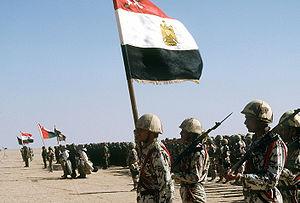
Le corps expéditionnaire égyptien envoyé fut déployé pendant la seconde guerre du golfe à la suite du sommet de la Ligue arabe au Caire du 10 août 1990 ou l'Irak est condamné pour son invasion du Koweït et ou la ligue approuve l'envoi de troupes arabes ainsi que le déploiement des forces américaines en Arabie.
Le corps expéditionnaire syrien envoyé pendant la seconde guerre du golfe fut déployé à la suite du sommet de la Ligue arabe au Caire du 10 août 1990 où l'Irak est condamné pour son invasion du Koweït.
Le Joint Forces Command-North était une formation pan-arabe dirigé par le major général Sulaiman al-Wuhayyib de la Coalition internationale durant la guerre du golfe, il faisait partie des deux corps d'armée de la Joint Forces Command sous le commandement du lieutenant-général et prince Khalid ibn Sultan ibn Abd al Aziz Al Saud comprenant au total 100 000 hommes dont la formation a été décidée lors sommet extraordinaire de la Ligue arabe réuni au Caire le 10 août 1990.
L'histoire du Koweït retrace sur quatre millénaires l'histoire de ce petit Émirat du golfe Persique.
La guerre du Golfe est un conflit qui oppose, du 2 août 1990 au 28 février 1991, l'Irak à une coalition de 35 États, dirigée par les États-Unis à la suite de l'invasion et l'annexion du Koweït par l'Irak. La guerre est divisée en deux phases : l'Opération Bouclier du désert, du 2 août 1990 au 17 janvier 1991, au cours de laquelle les troupes se renforcent et défendent l'Arabie saoudite, et l'Opération Tempête du désert, du 17 janvier au 28 février 1991, phase de combat, qui commence avec un bombardement aérien et naval, suivi d'un assaut terrestre et qui se termine avec une victoire des forces de la coalition qui parviennent à repousser l'armée irakienne hors du Koweït et à avancer en Irak. La coalition cesse sa progression et déclare un cessez-le-feu 98 heures après le début de la campagne terrestre. Au cours de la guerre, les combats sont limités à l'Irak, le Koweït et des zones le long de la frontière avec l'Arabie saoudite ; l'Irak lance des missiles Scud contre des cibles militaires de la coalition en Arabie saoudite et contre Israël.